Pillar box

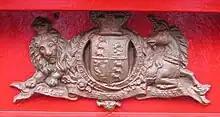
Queen Victoria coat of arms details from Penfold at the former Neyland railway station, Wales.

The first real standard design came in 1859 with the First National Standard box. These were also cast in two sizes for the first time to allow for heavier usage in big metropolitan areas. A number have survived across the UK, including Aberdeen, Brighton, Stoke, Worthing, London, World's End Hambledon, Bristol, Congresbury, and Newport, Isle of Wight. Similar boxes have also survived in Mauritius.